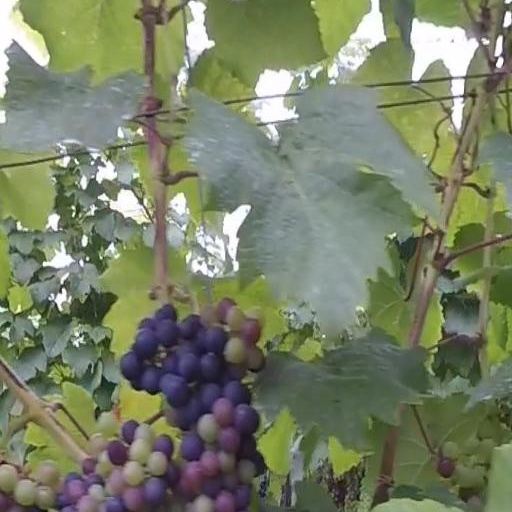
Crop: grape